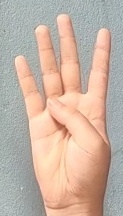
ASL sign: 4